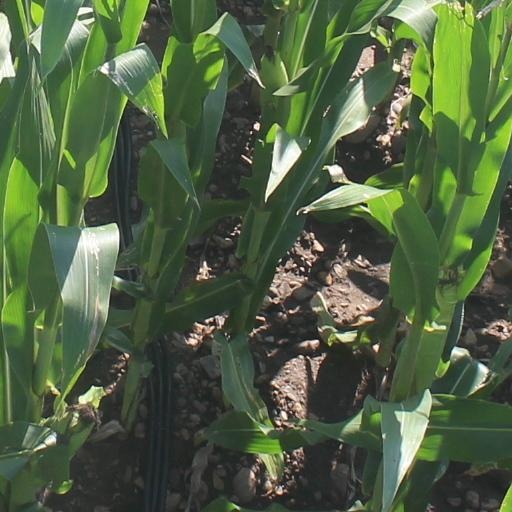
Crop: maize; corn